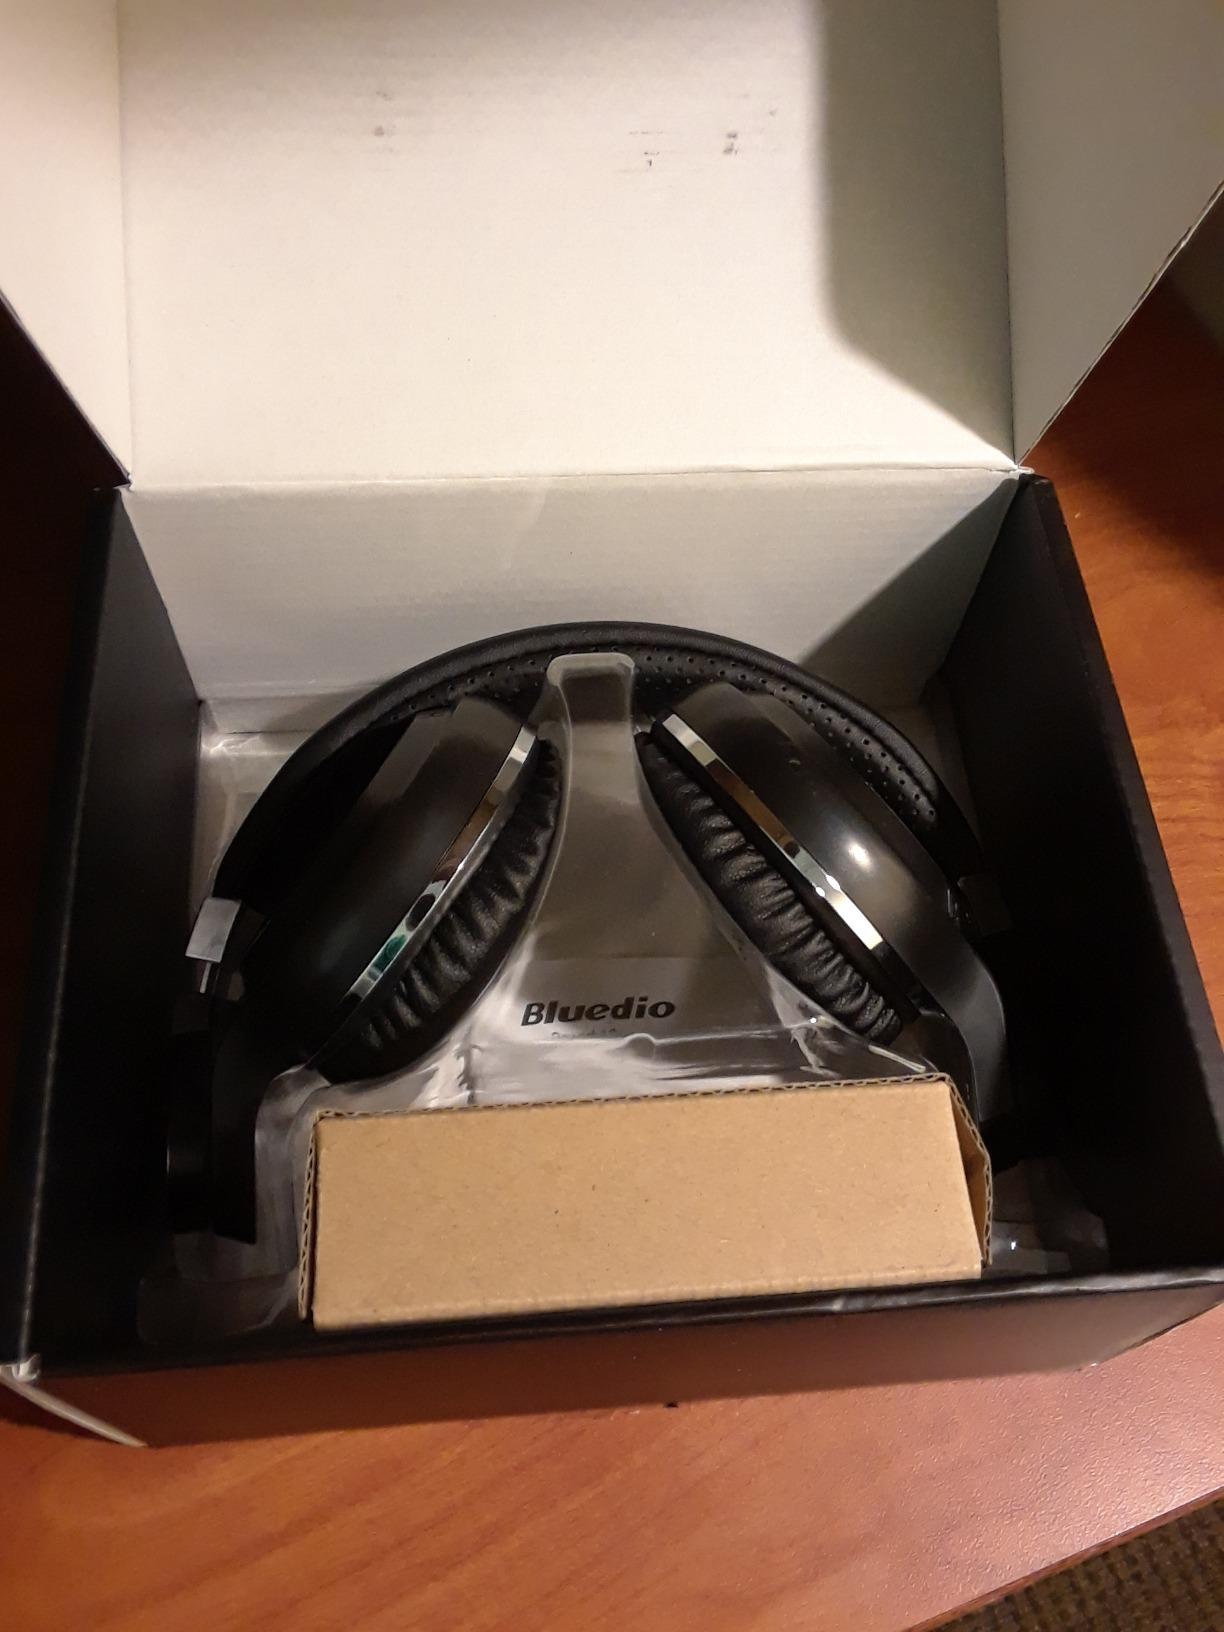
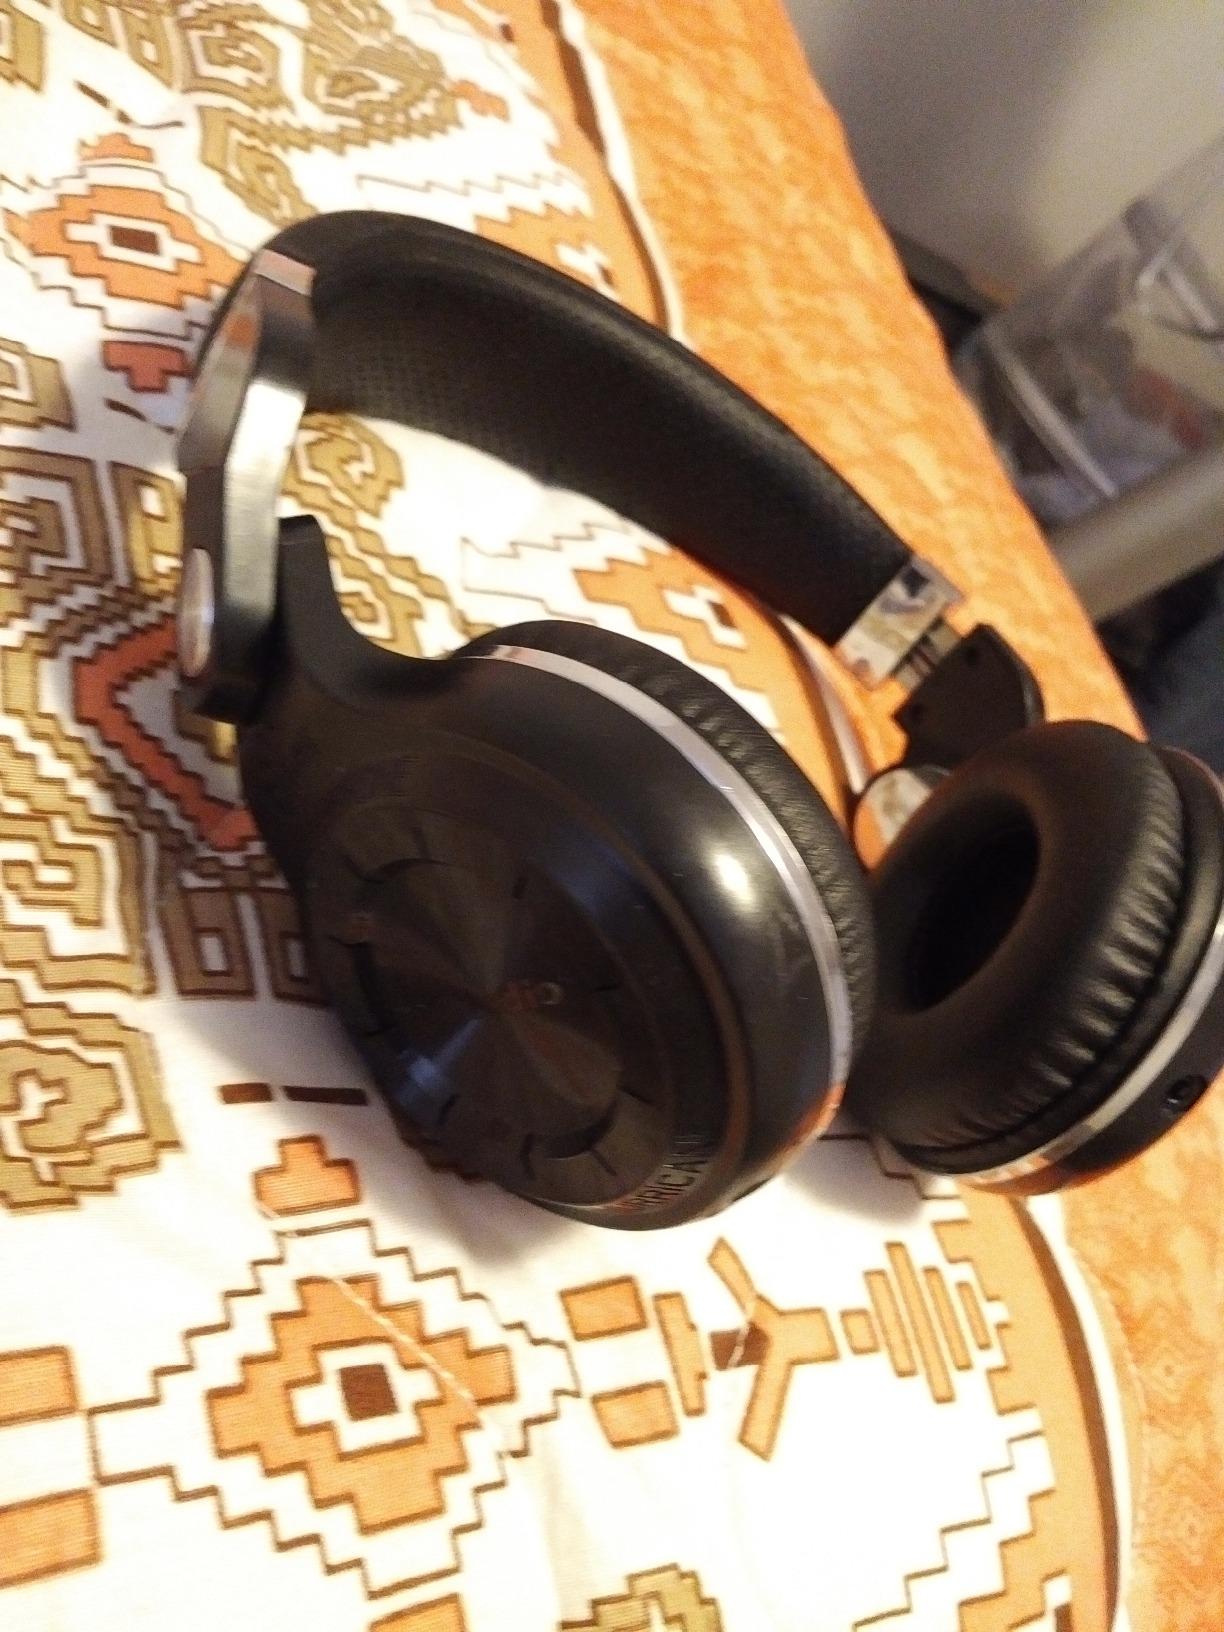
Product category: headphones
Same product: yes